Eduard Streltsov

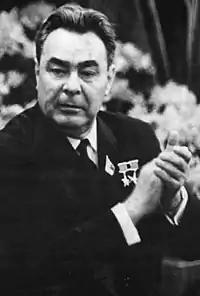
A black and white photograph of a man in a black suit bearing medals on the left breast, applauding as he looks to his right.

Streltsov was released on 4 February 1963, five years into his twelve-year sentence, and owing to the ban from professional play began to split his time between work at the ZiL factory and the study of automotive engineering at the attached technical college. After failing to patch up his differences with Alla, he married Raisa Mikhailovna in September 1963. He started to play for the amateur factory team, which caused it to attract large crowds, both at home and away. When the ZiL side travelled to Gorky for an away match late in the 1964 season, the team's coach received orders from above not to play Streltsov, something which spectators noticed immediately when the match started; during the first half, they began to riot and threatened to burn down the stadium, chanting Streltsov's name. Worried that the angry crowd might go through with this, the Gorky factory chief ordered the ZiL coach to send Streltsov out for the second half. On stepping onto the field, the former Gulag prisoner received a standing ovation.